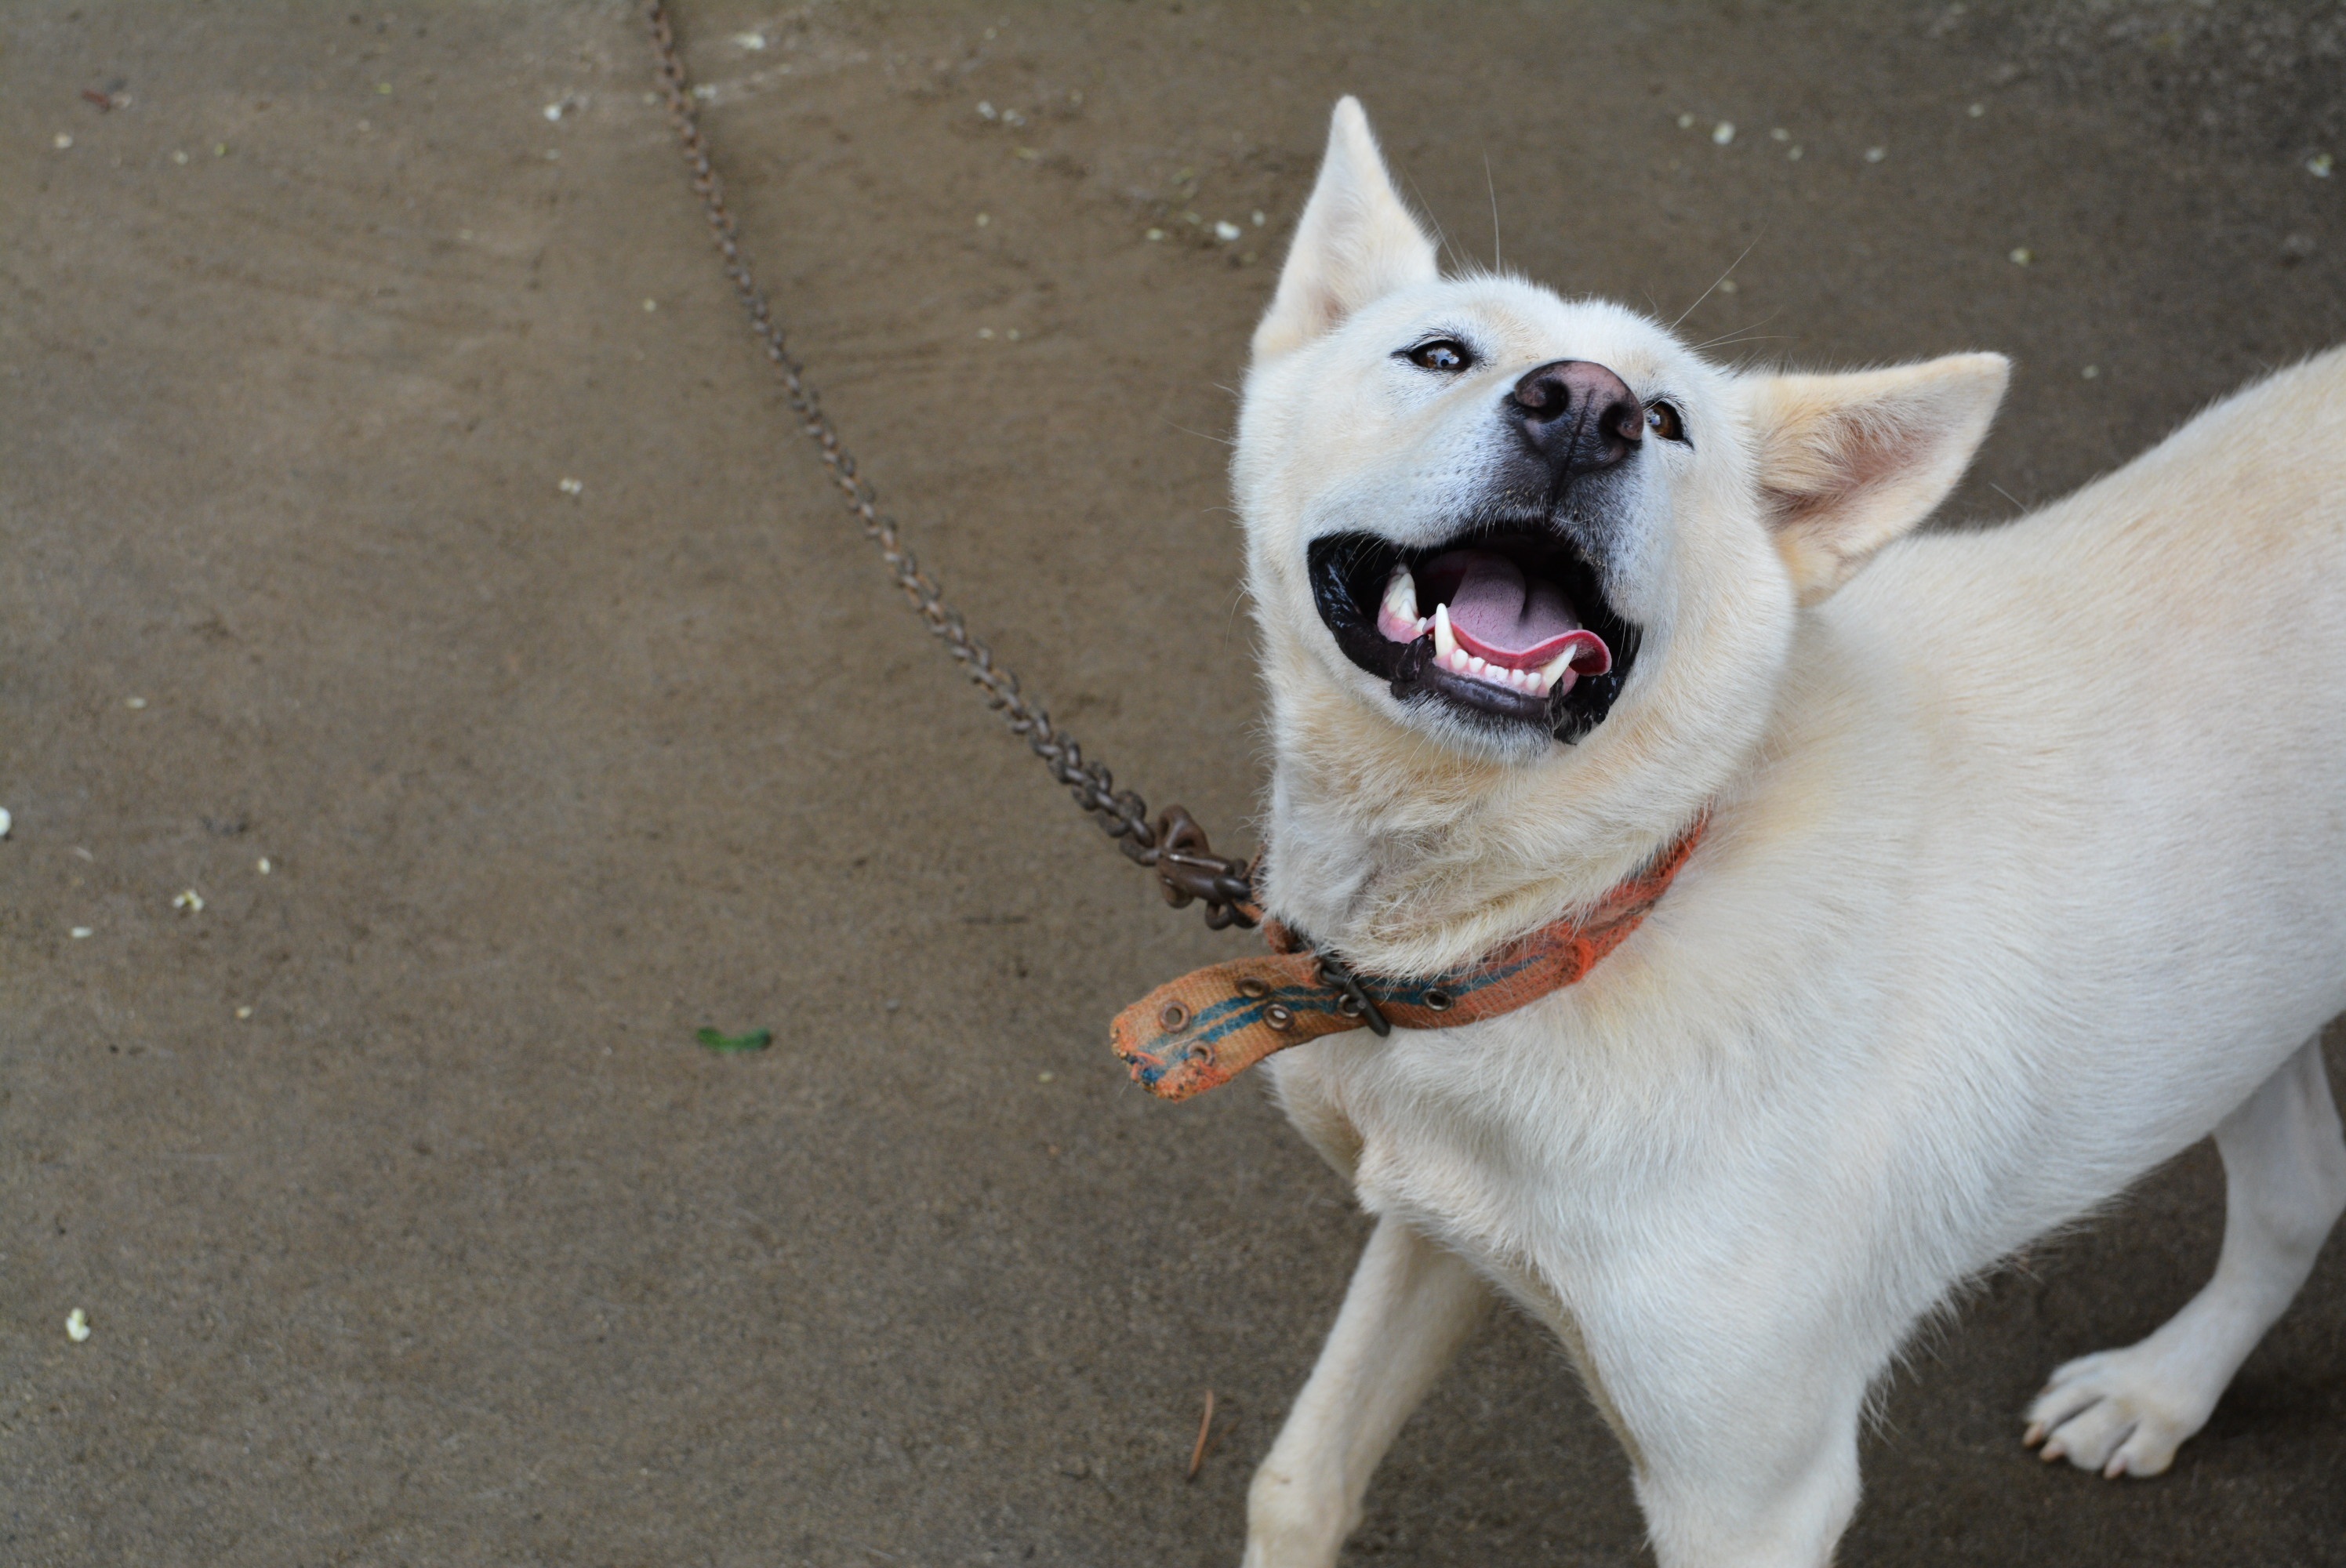
puppy, dog, dirt, mammal, smile, friends, vertebrate, yard, dog breed, akita, hokkaido, akita inu, siberian husky, korean jindo dog, street dog, dog like mammal, dog breed group, greenland dog, norwegian elkhound, kishu, the progress of the dog